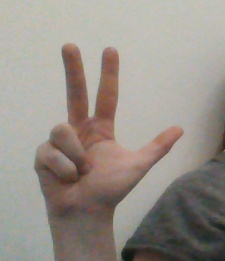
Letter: al